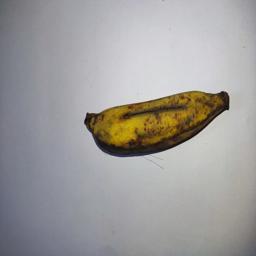
Ripeness: Overripe